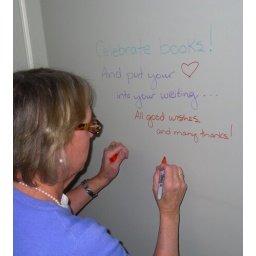
Louise Borden signs a wall in our school library.